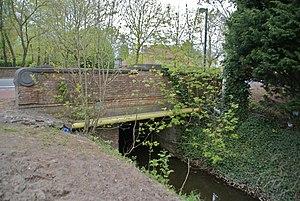
Jabbeke (Belgique): Pont sur la Jabbeekse beek proche de la rue Gistelse Steenweg